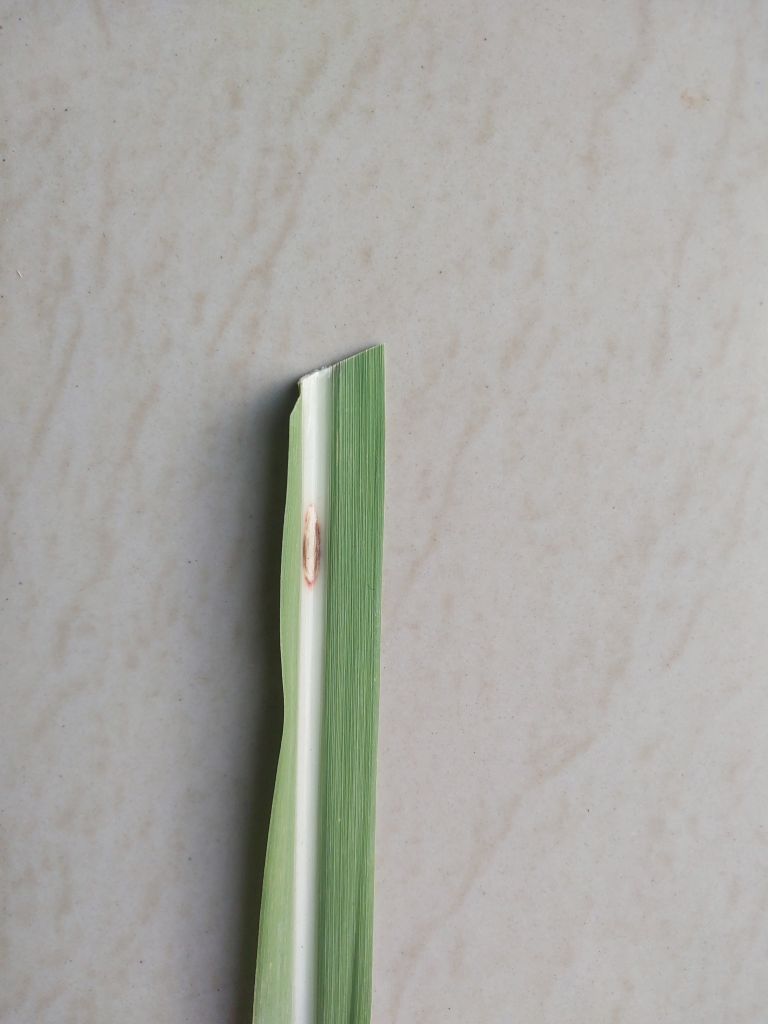
Label: Brown Spot